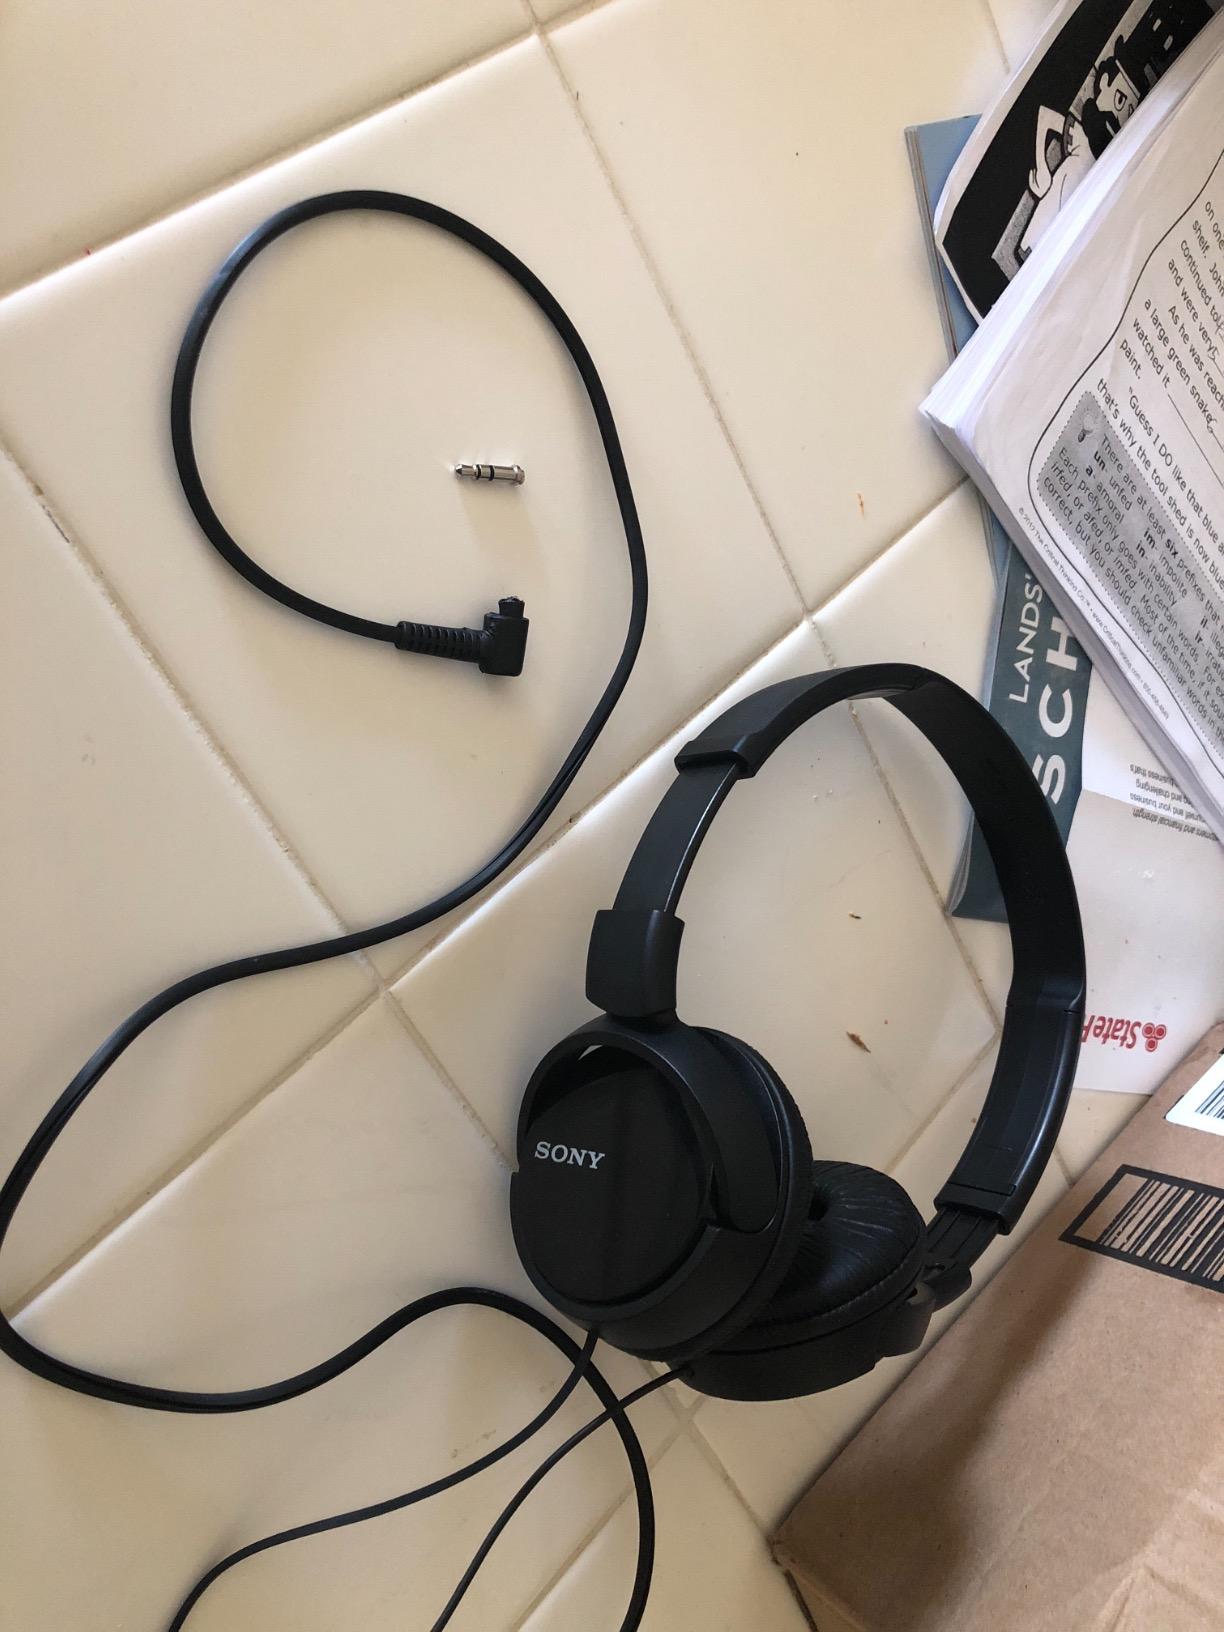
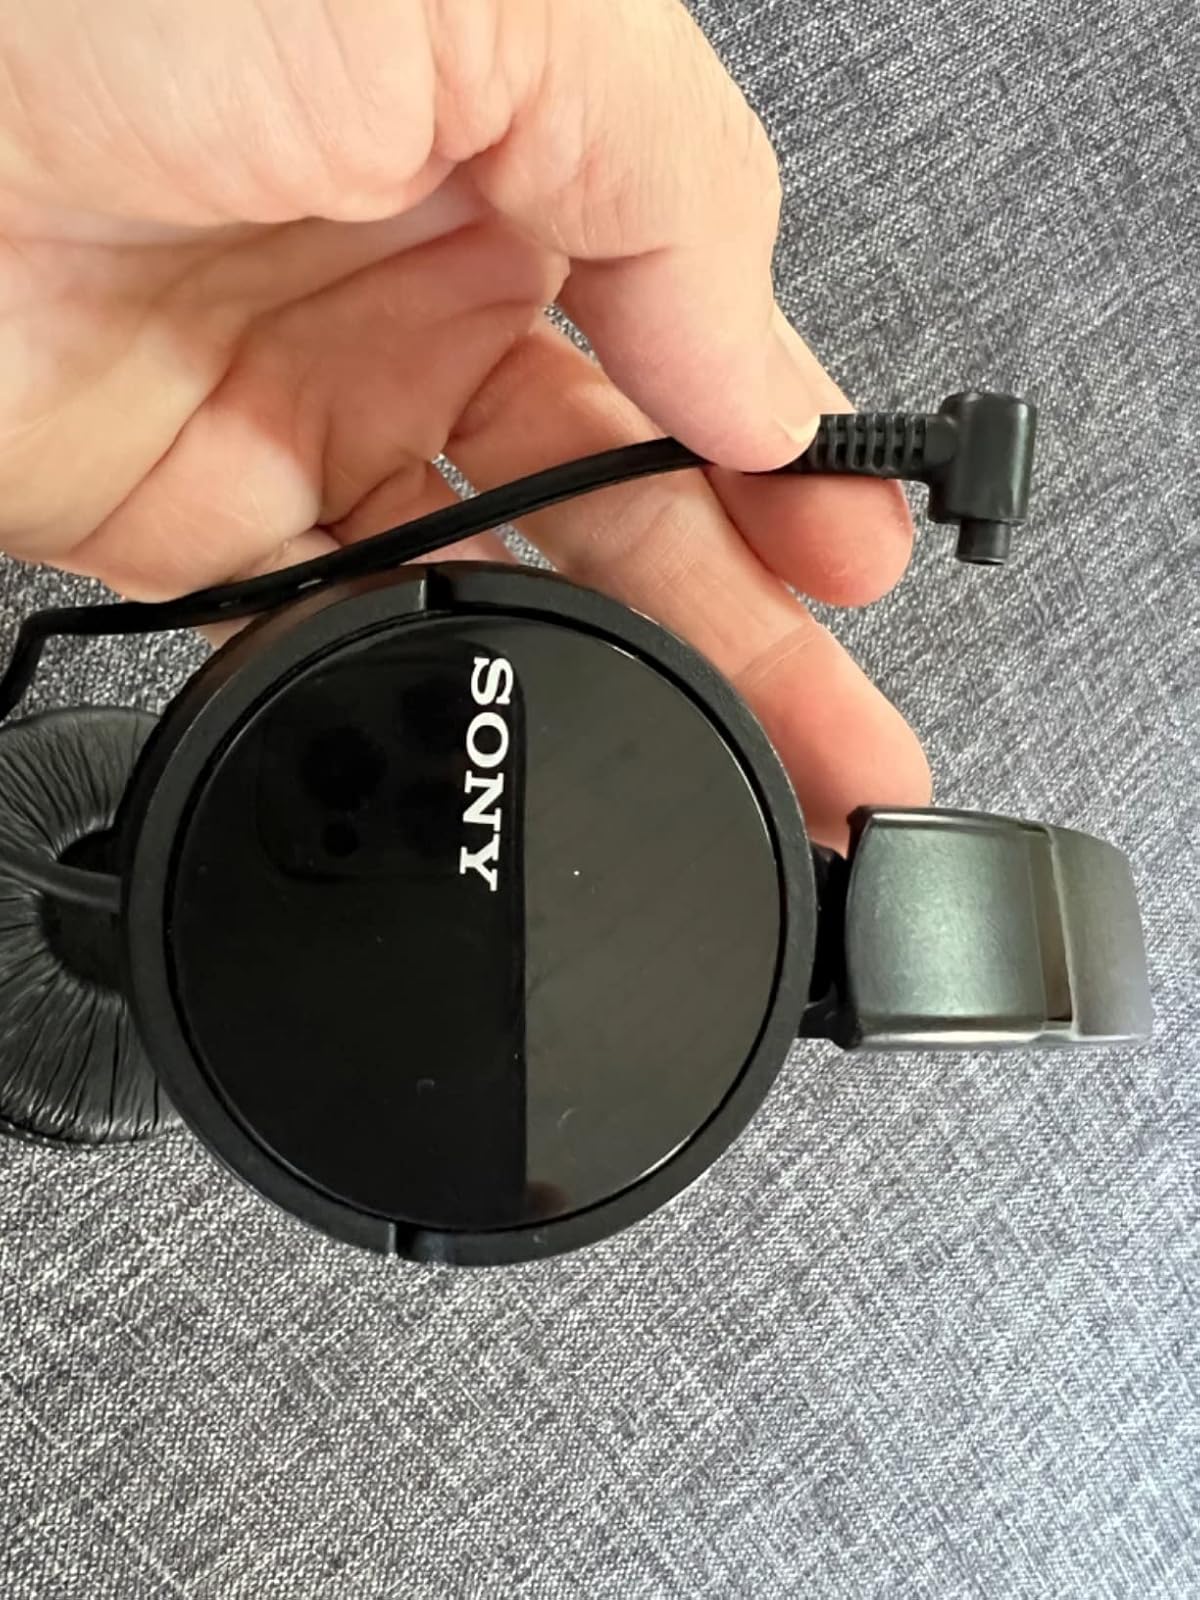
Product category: headphones
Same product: yes